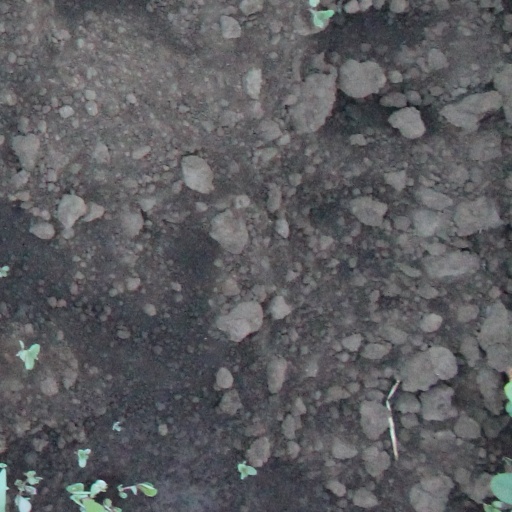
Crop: soybean